Henri Mathias Berthelot

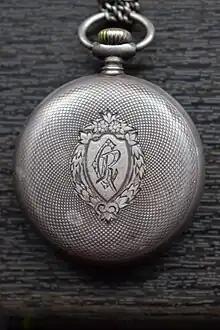
The silver-made Omega pocket watch presented by General Berthelot to Father Constantin I. Roșescu

Romania entered the war on the side of the Allies in August 1916. Joffre’s first choice to head the French military mission was General de Langle de Cary, but the suggestion was rejected by the French Minister there, Charles de Saint-Aulaire. Instead, Berthelot was appointed, arriving at Iași on 15 October and formally taking up his position the next day. Central Powers forces under General von Falkenhayn had already broken through the Transylvanian passes on 11 November, and swiftly conquered Wallachia and Dobruja.